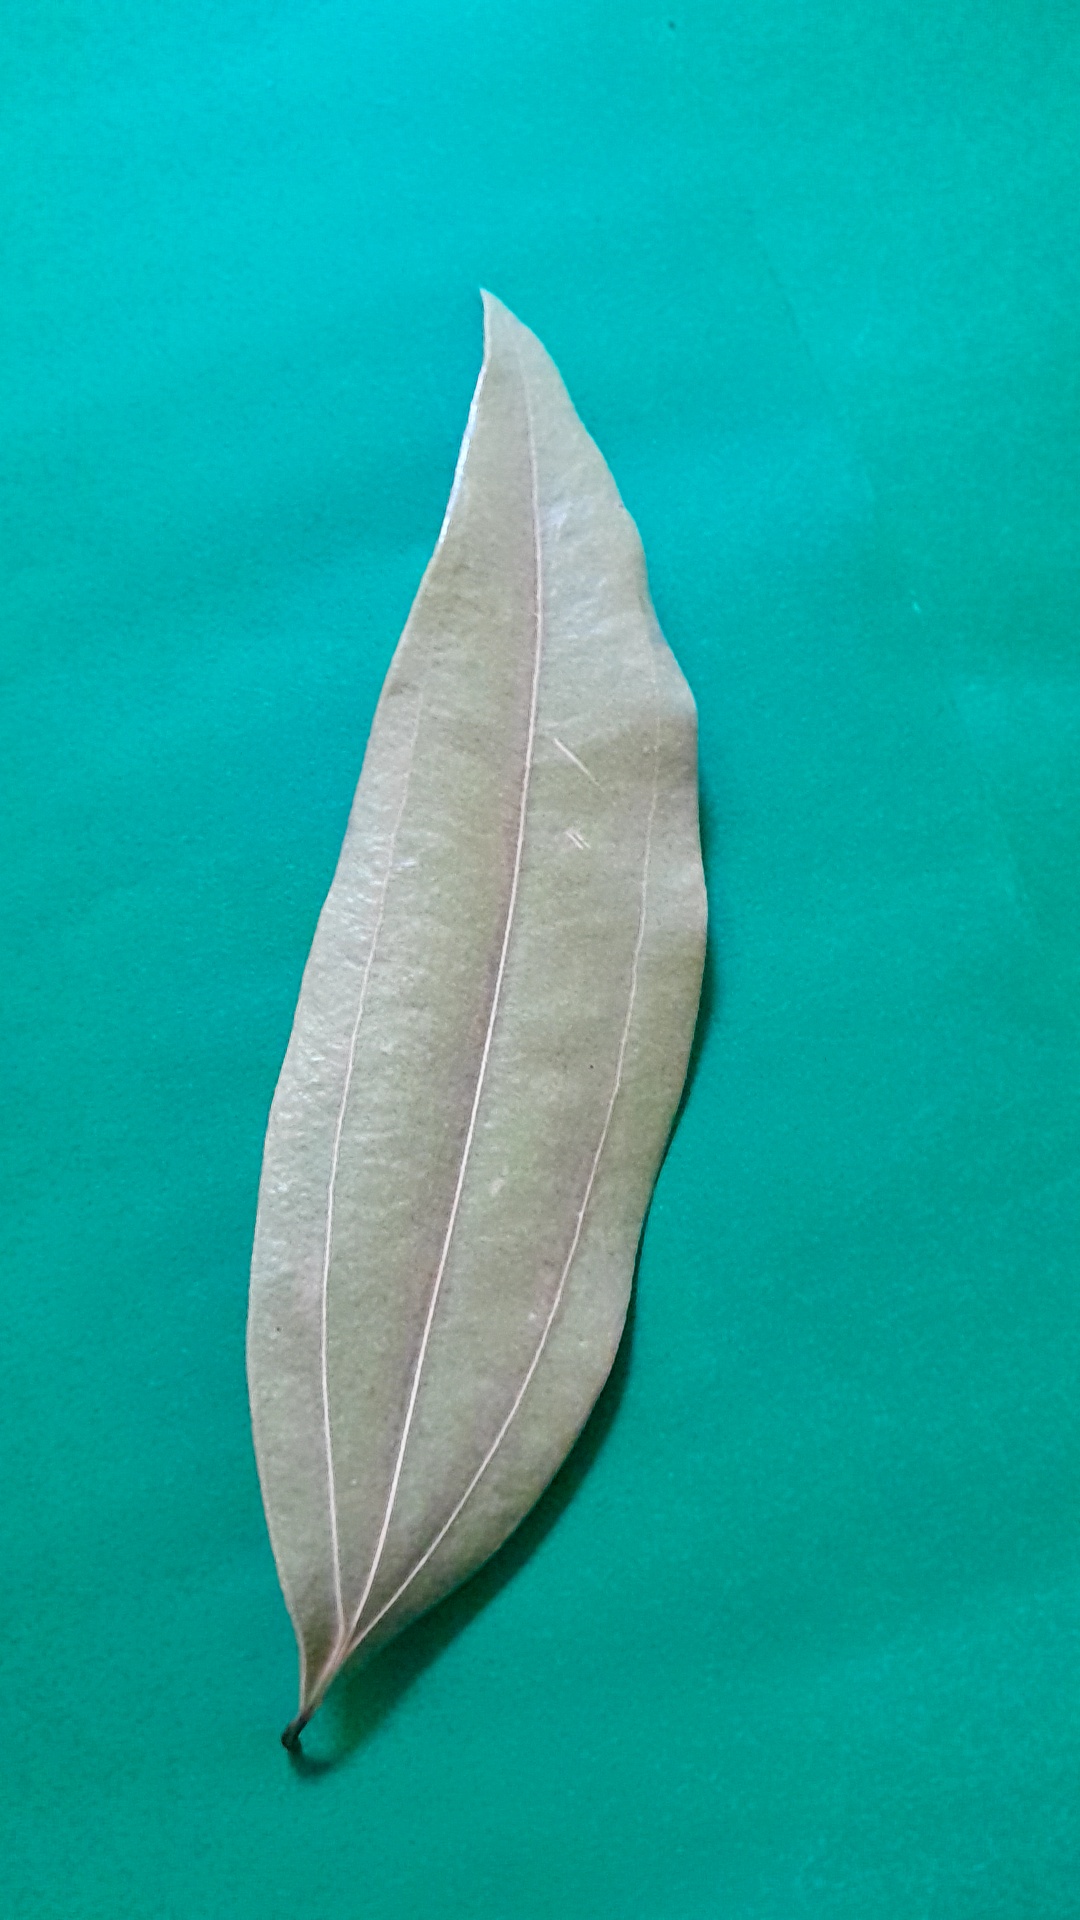
Label: Dry Leaf